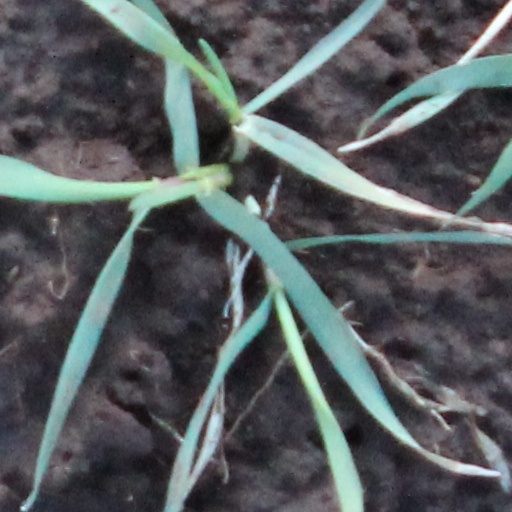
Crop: wheat